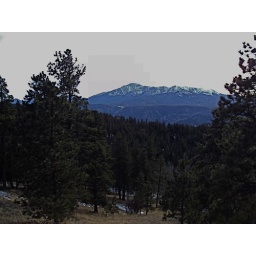
No blue sky today. We usually have about 300 days of sunshine and blue sky's in the high country.